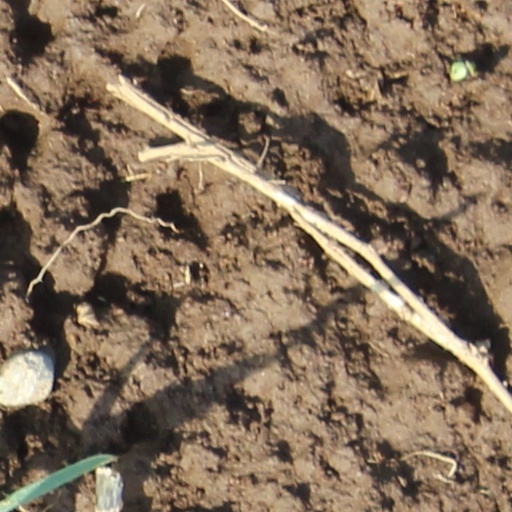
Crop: wheat